Operation Trikora

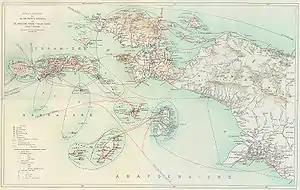
The disputed territory of West New Guinea

Indonesia began seeking weapons from abroad in response to the conflict with the Netherlands. Having failed to secure anything from the United States (Dutch membership in NATO was the possible reason), General Nasution went to Moscow in December 1960 to negotiate what eventually turned out to be a US$2.5 billion arms package with the Soviet government. The subsequent deliveries that arose from this deal led the Indonesian National Armed Forces (TNI) to boast that Indonesia had the strongest air force in the southern hemisphere.